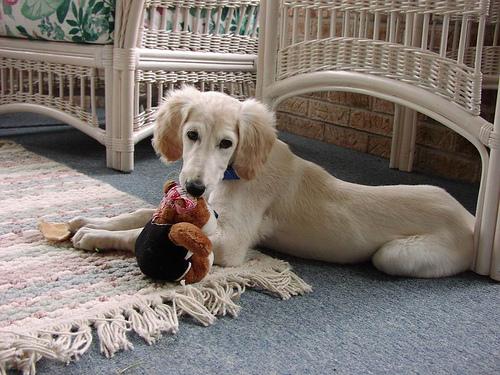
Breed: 206-n000051-Saluki